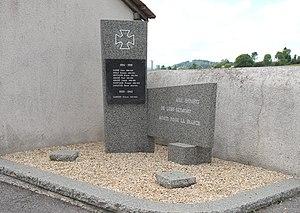
Monument aux morts de Luby-Betmont (Hautes-Pyrénées)
Luby-Betmont est une commune française située dans le département des Hautes-Pyrénées, en région Occitanie.